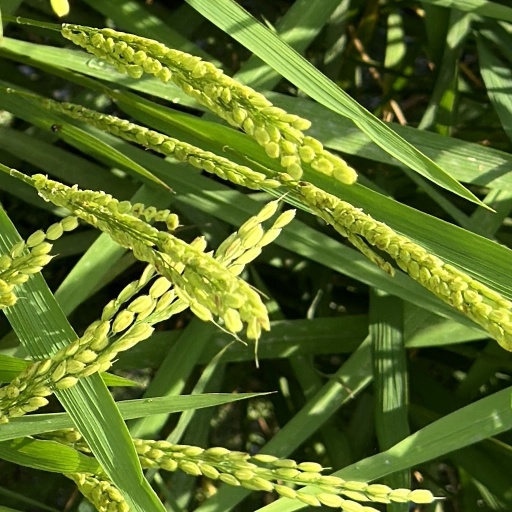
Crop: rice